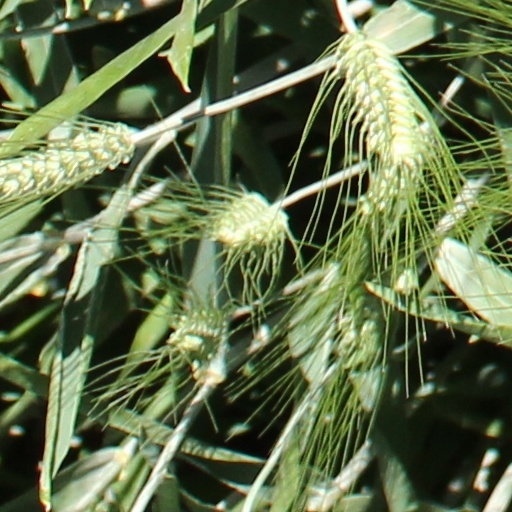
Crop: wheat